Kissin' Cousins

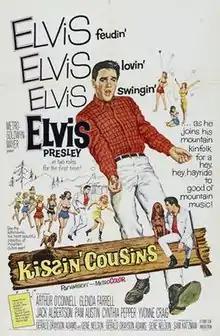
Theatrical release poster

Kissin' Cousins is a 1964 American musical Panavision Metrocolor comedy film directed by Gene Nelson and starring Elvis Presley. Written by Gerald Drayson Adams and Gene Nelson, the film featured Presley playing two roles: an Air Force officer, with dark hair, and his look-alike hillbilly distant cousin, with blond hair.